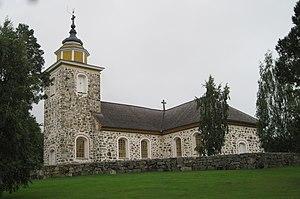
Cet article recense les églises évangéliques-luthériennes de Finlande.